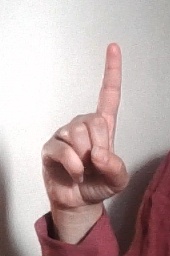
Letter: bb